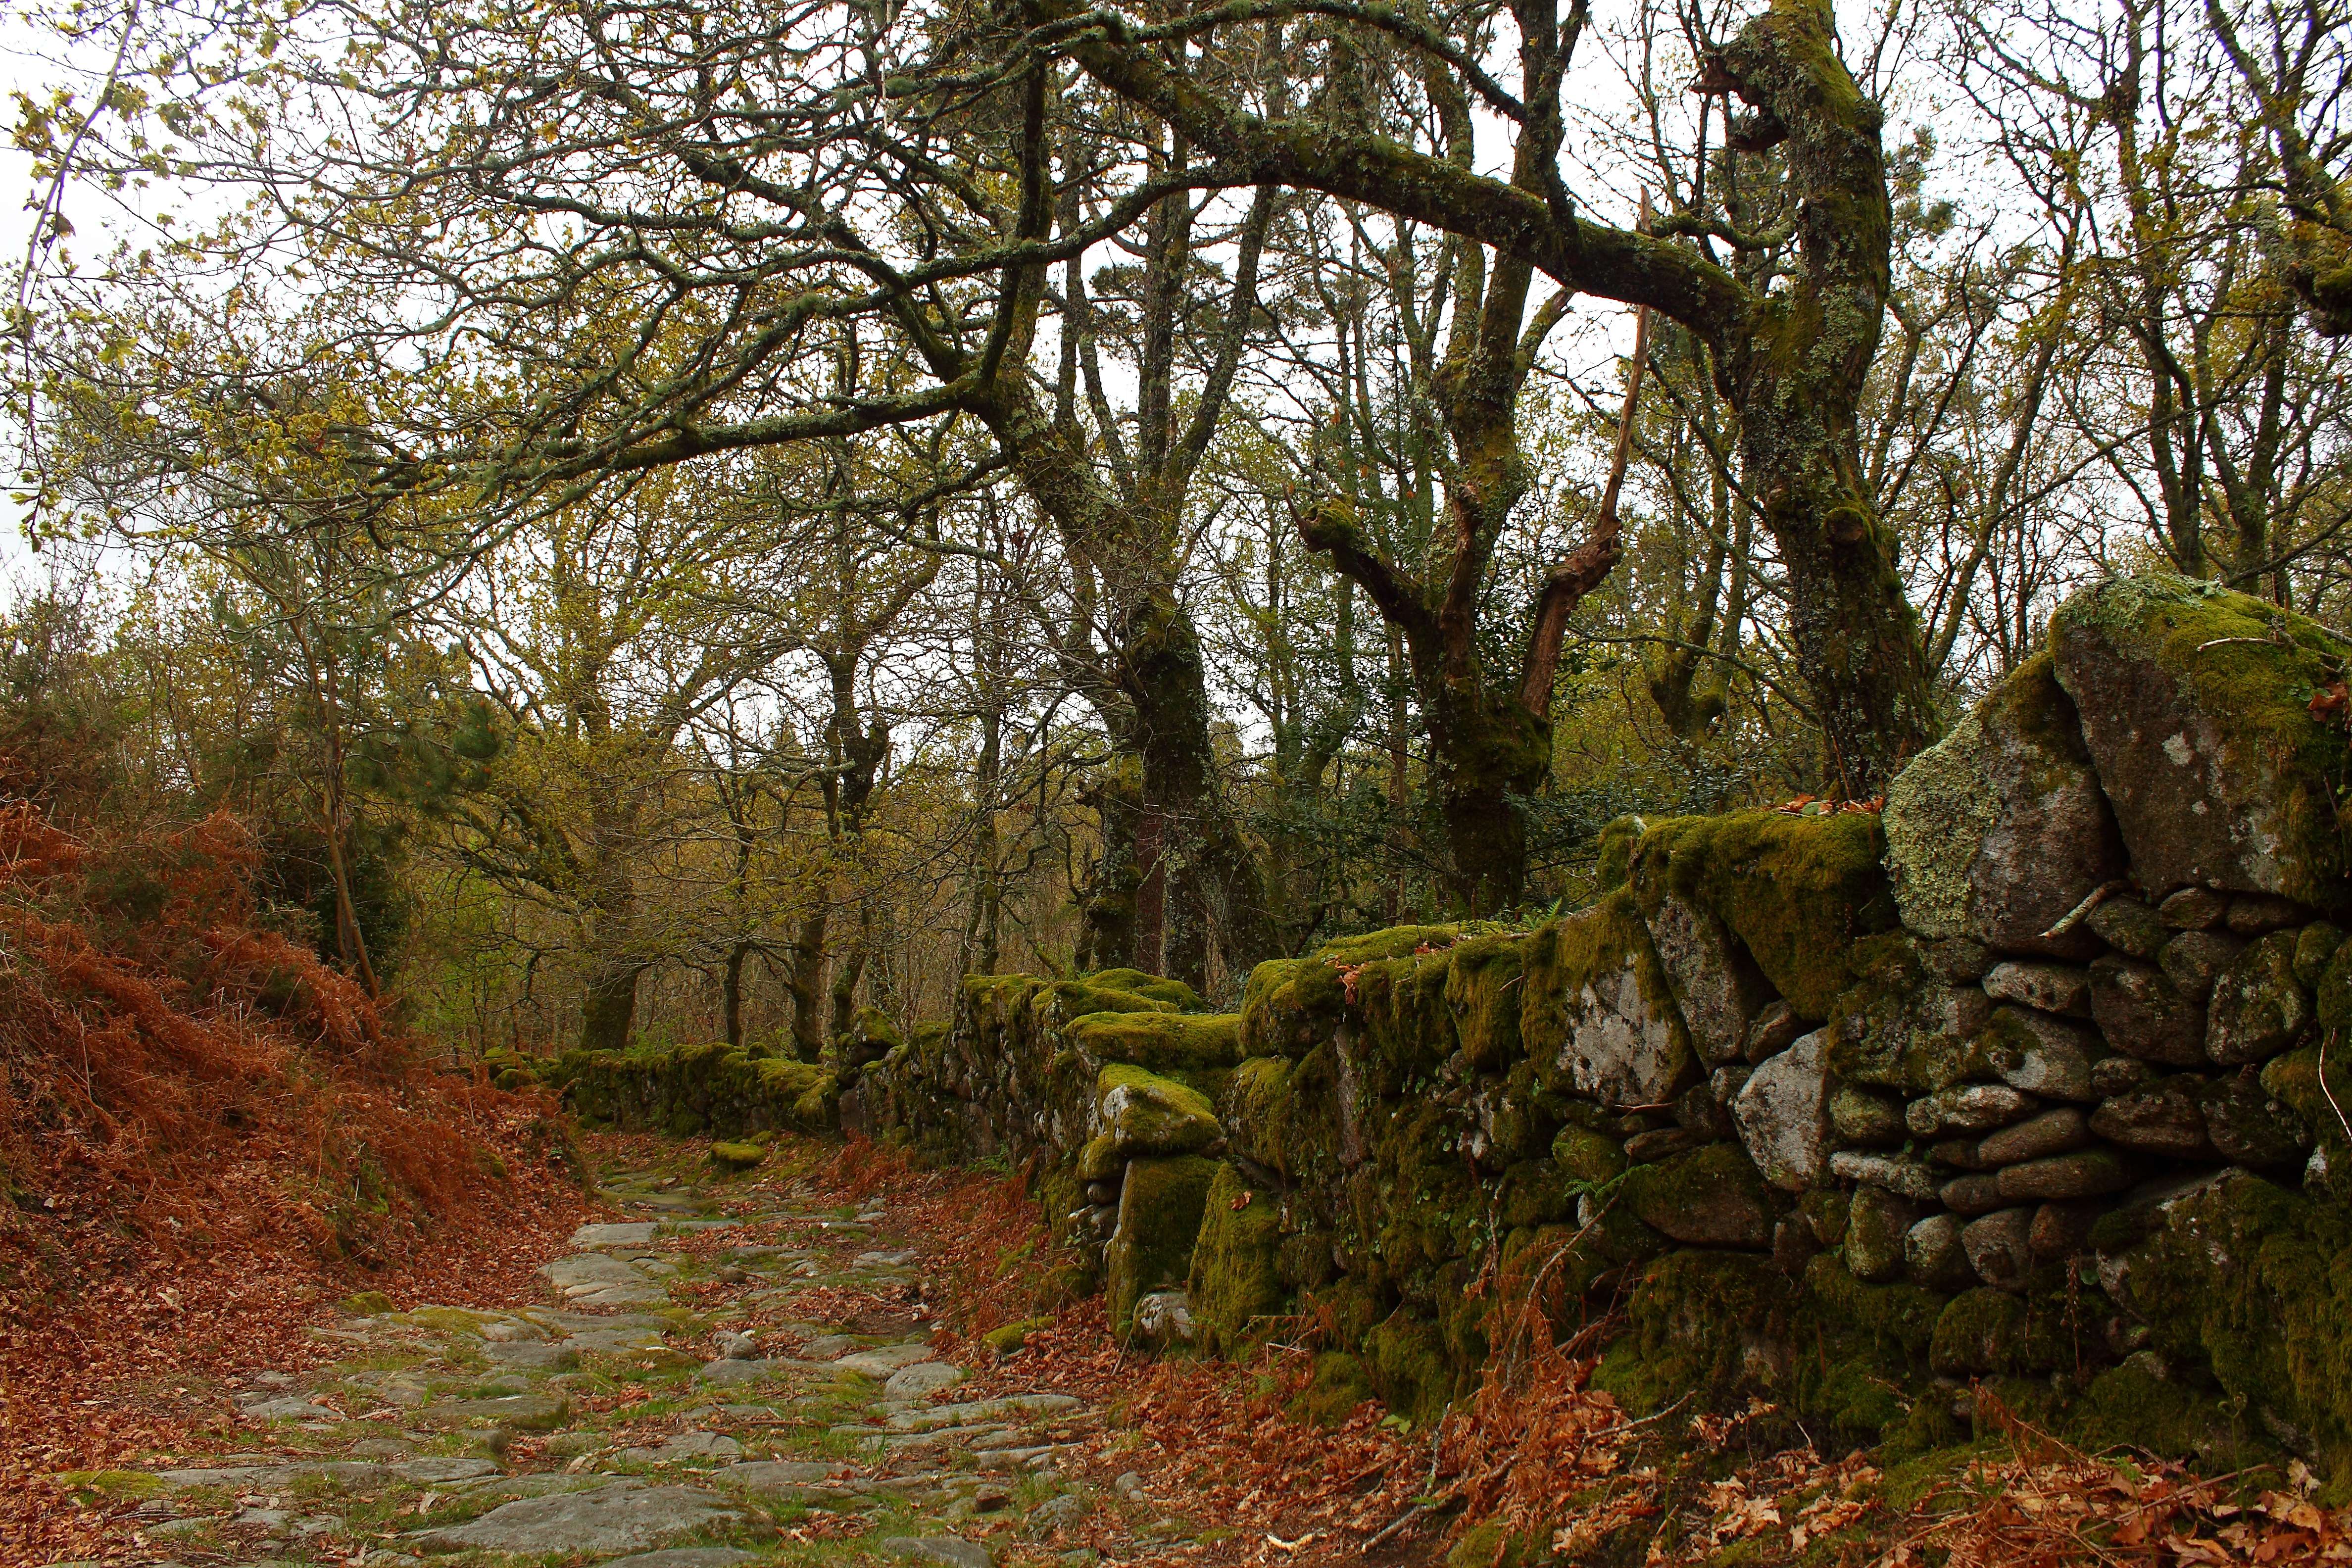
tree, forest, wilderness, trail, leaf, autumn, season, spain, shrub, a, lama, deciduous, espaa, galicia, pontevedra, woodland, habitat, ecosystem, ggl1, canoneos500d, biome, natural environment, woody plant